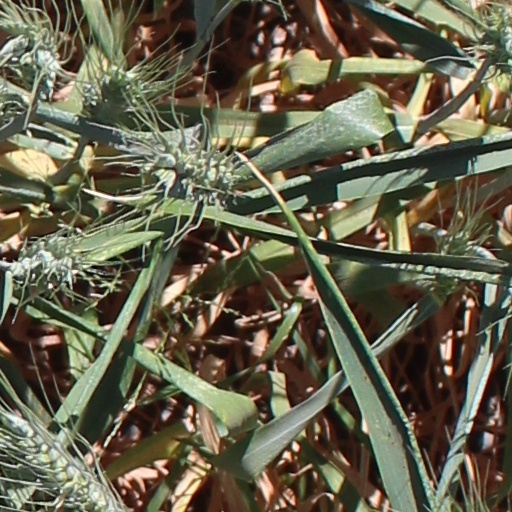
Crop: wheat